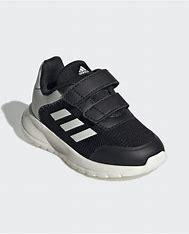
Brand: Adidas
Model: Tensaur Run